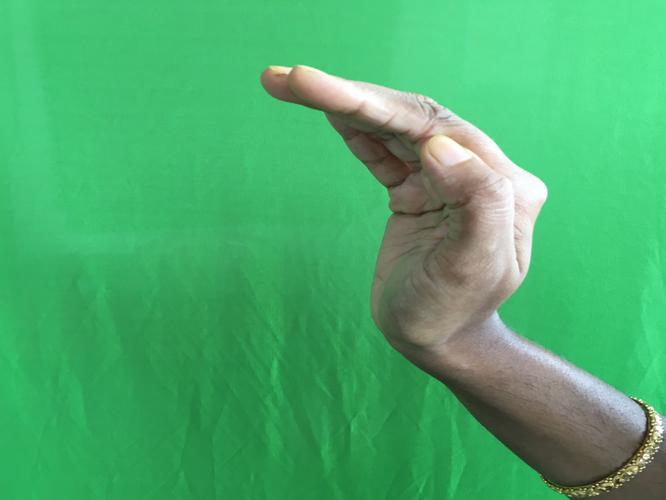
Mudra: Sarpasirsha
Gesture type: single_hand